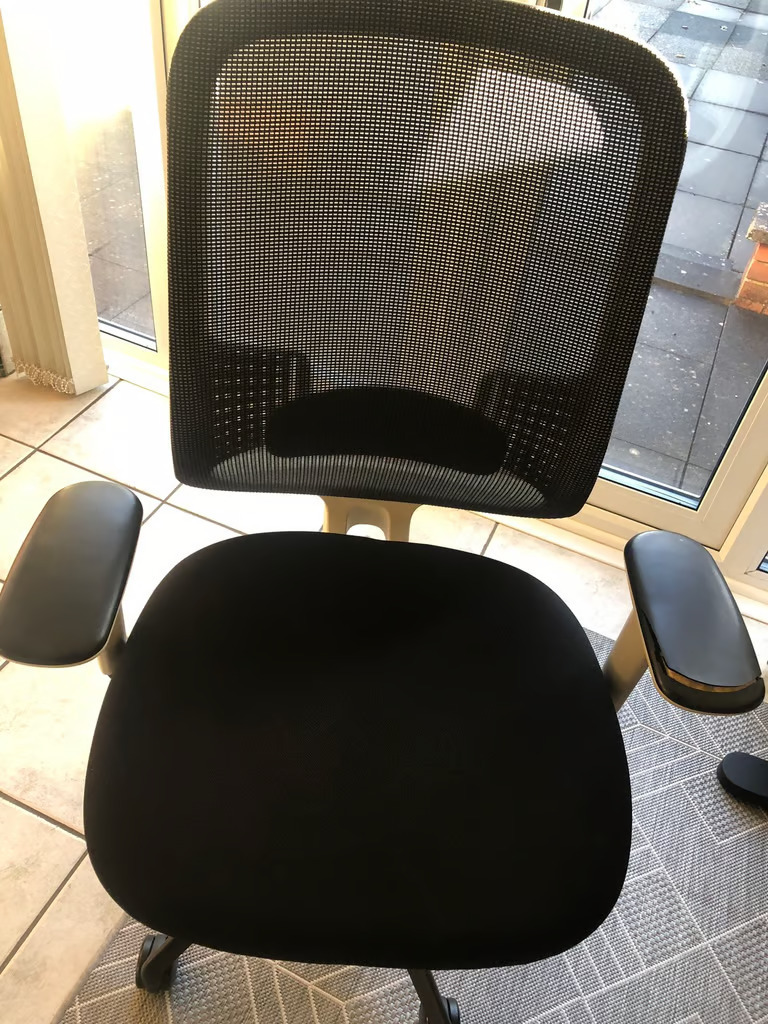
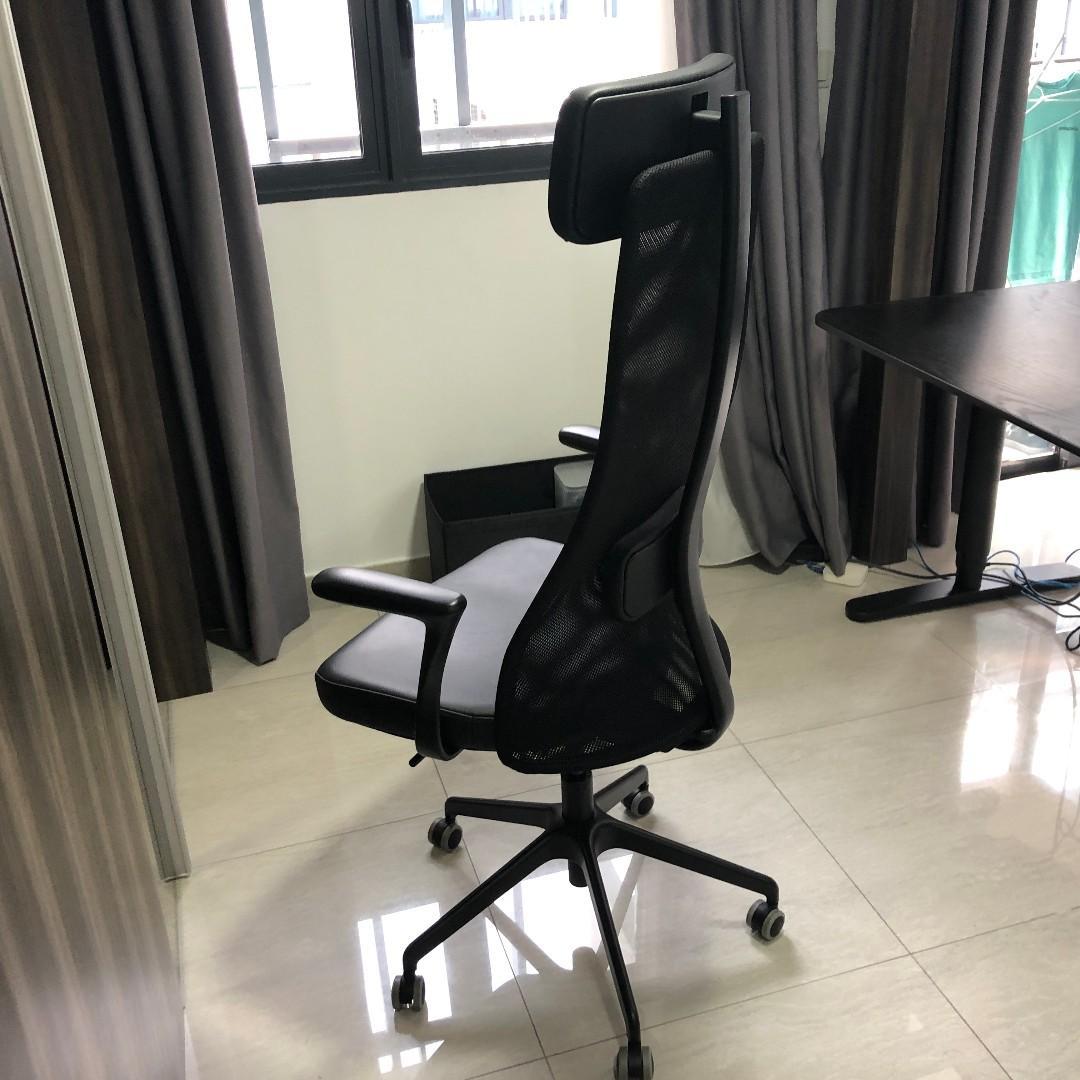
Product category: items_chair
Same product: no